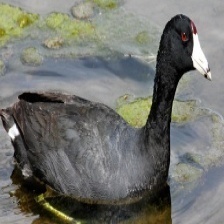
Species: AMERICAN COOT
Scientific name: FULICA AMERICANA